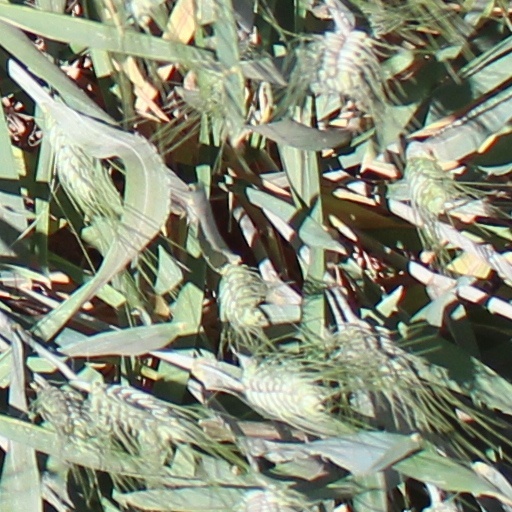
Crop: wheat